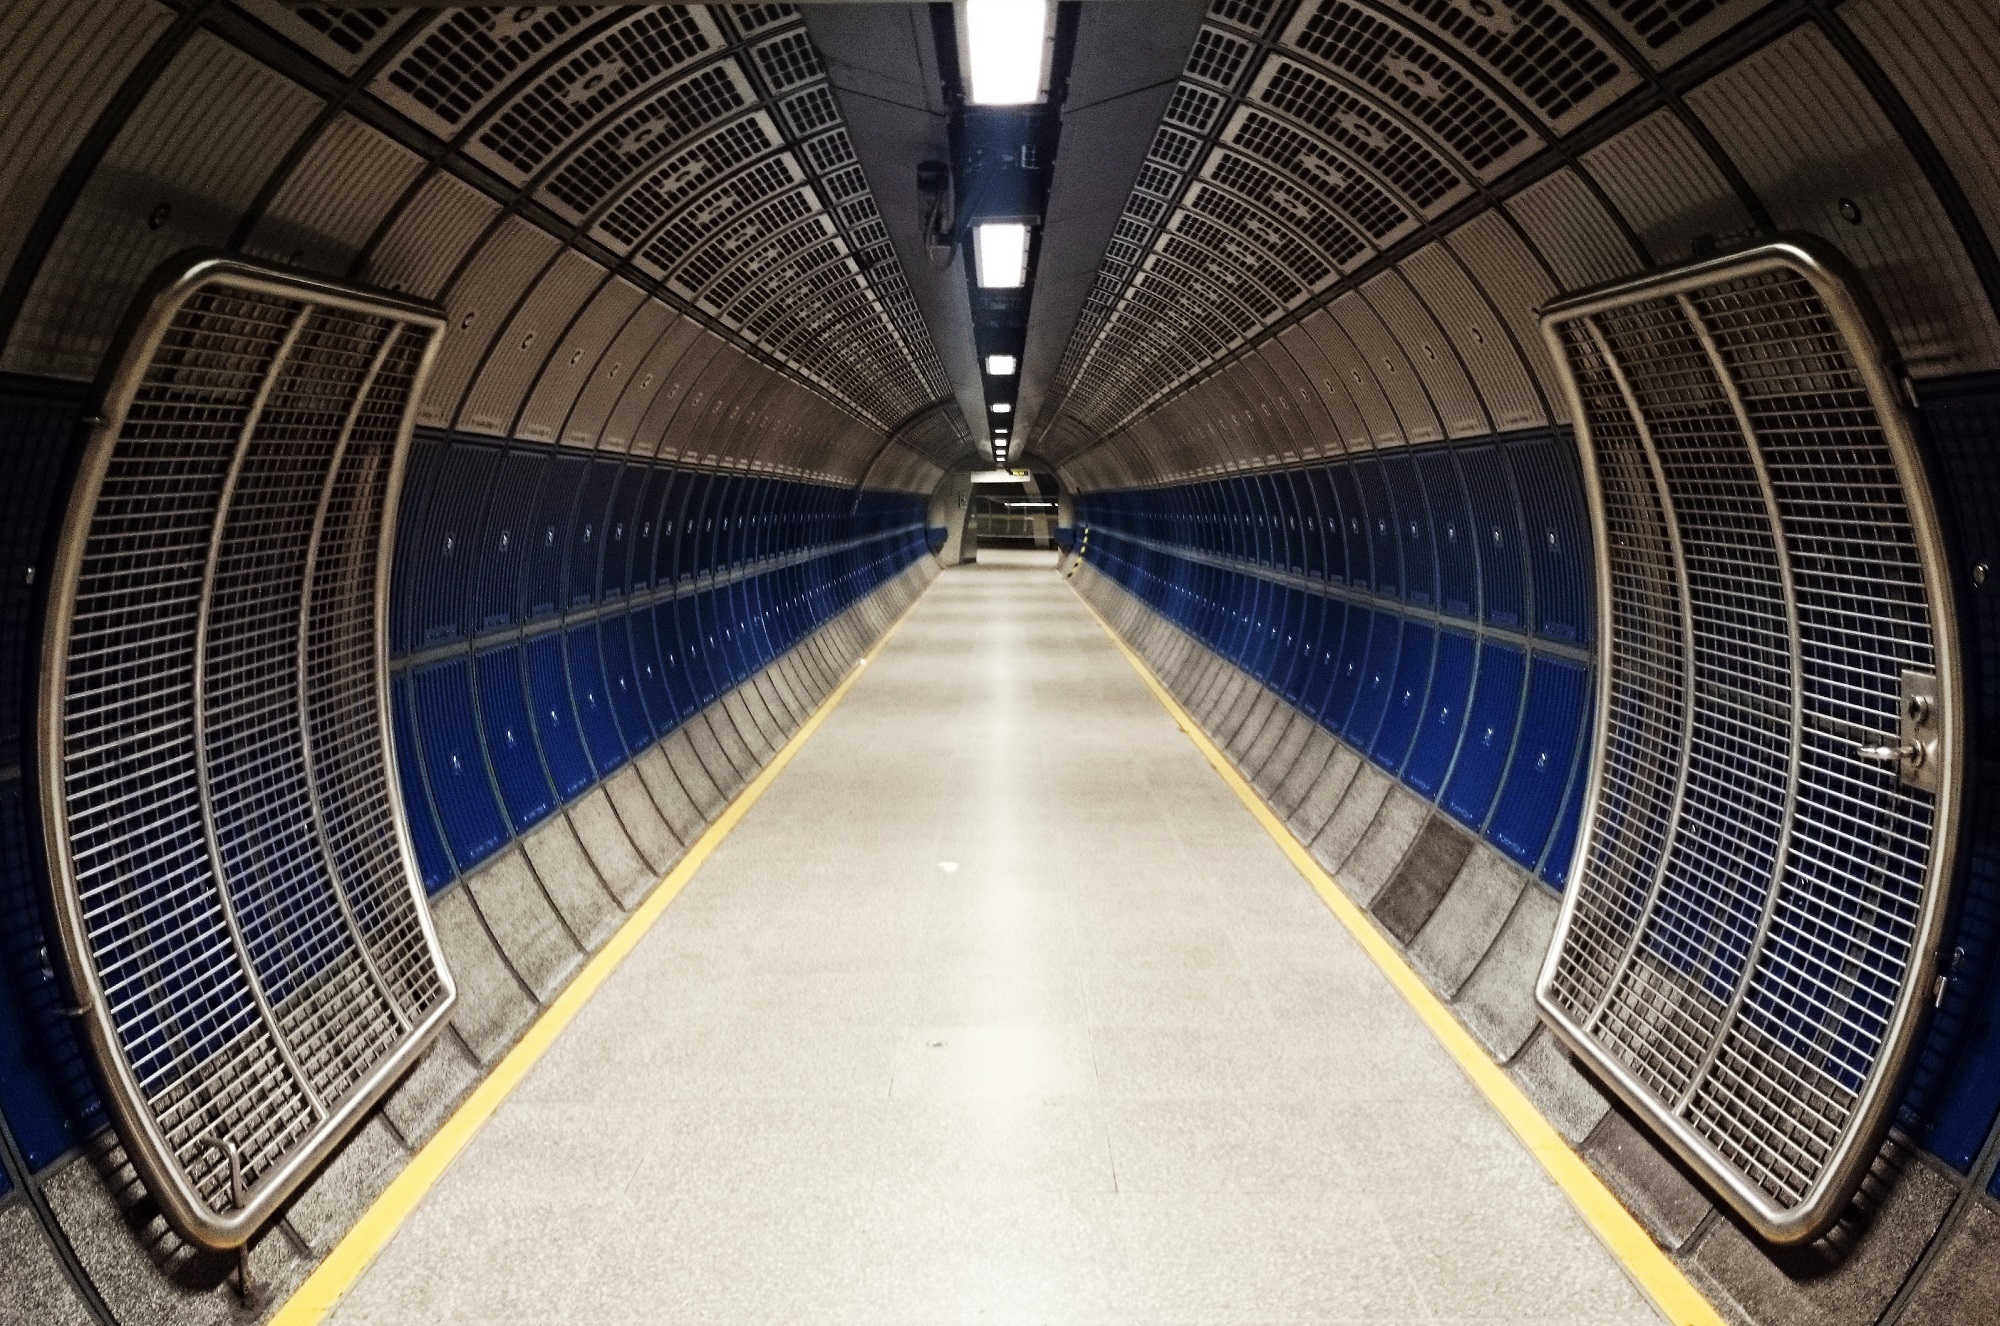
path, architecture, tube, perspective, urban, wall, tunnel, escalator, subway, underground, walk, transportation, transport, arch, line, hall, uk, england, london, indoors, design, infrastructure, symmetry, corridor